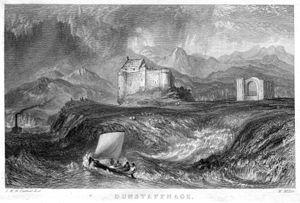
Le château de Dunstaffnage, partiellement en ruine, se trouve à 4,8 km au nord nord-est d'Oban, dans la division administrative écossaise d'Argyll and Bute. Il se trouve sur un conglomérat, sur un promontoire au sud-ouest de l'entrée du Loch Etive, et il est entouré sur trois côtés par la mer. Le château remonte au XIIIᵉ siècle, ce qui en fait l'un des plus vieux châteaux d'Écosse en pierre, dans un ensemble local incluant le château de Sween et le château de Tioram. Contrôlant un endroit stratégique, il fut construit par les MacDougall, seigneurs de Lorn, et fut possession du Clan Campbell depuis le XVᵉ siècle. À ce jour, il y a un capitaine héréditaire de Dunstaffnage, bien qu'il ne réside plus au château. Dunstaffnage est maintenu par Historic Scotland et ouvert au public, bien que le corps de garde reste propriété privée du capitaine. Le préfixe gaélique dun du nom signifie « fort », tandis que le reste provient du vieux norrois stafr-nis où nis signifie « promontoire » et stafr peut s'interpréter comme « bâton ».